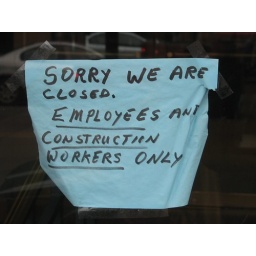
French Quarter sign in door